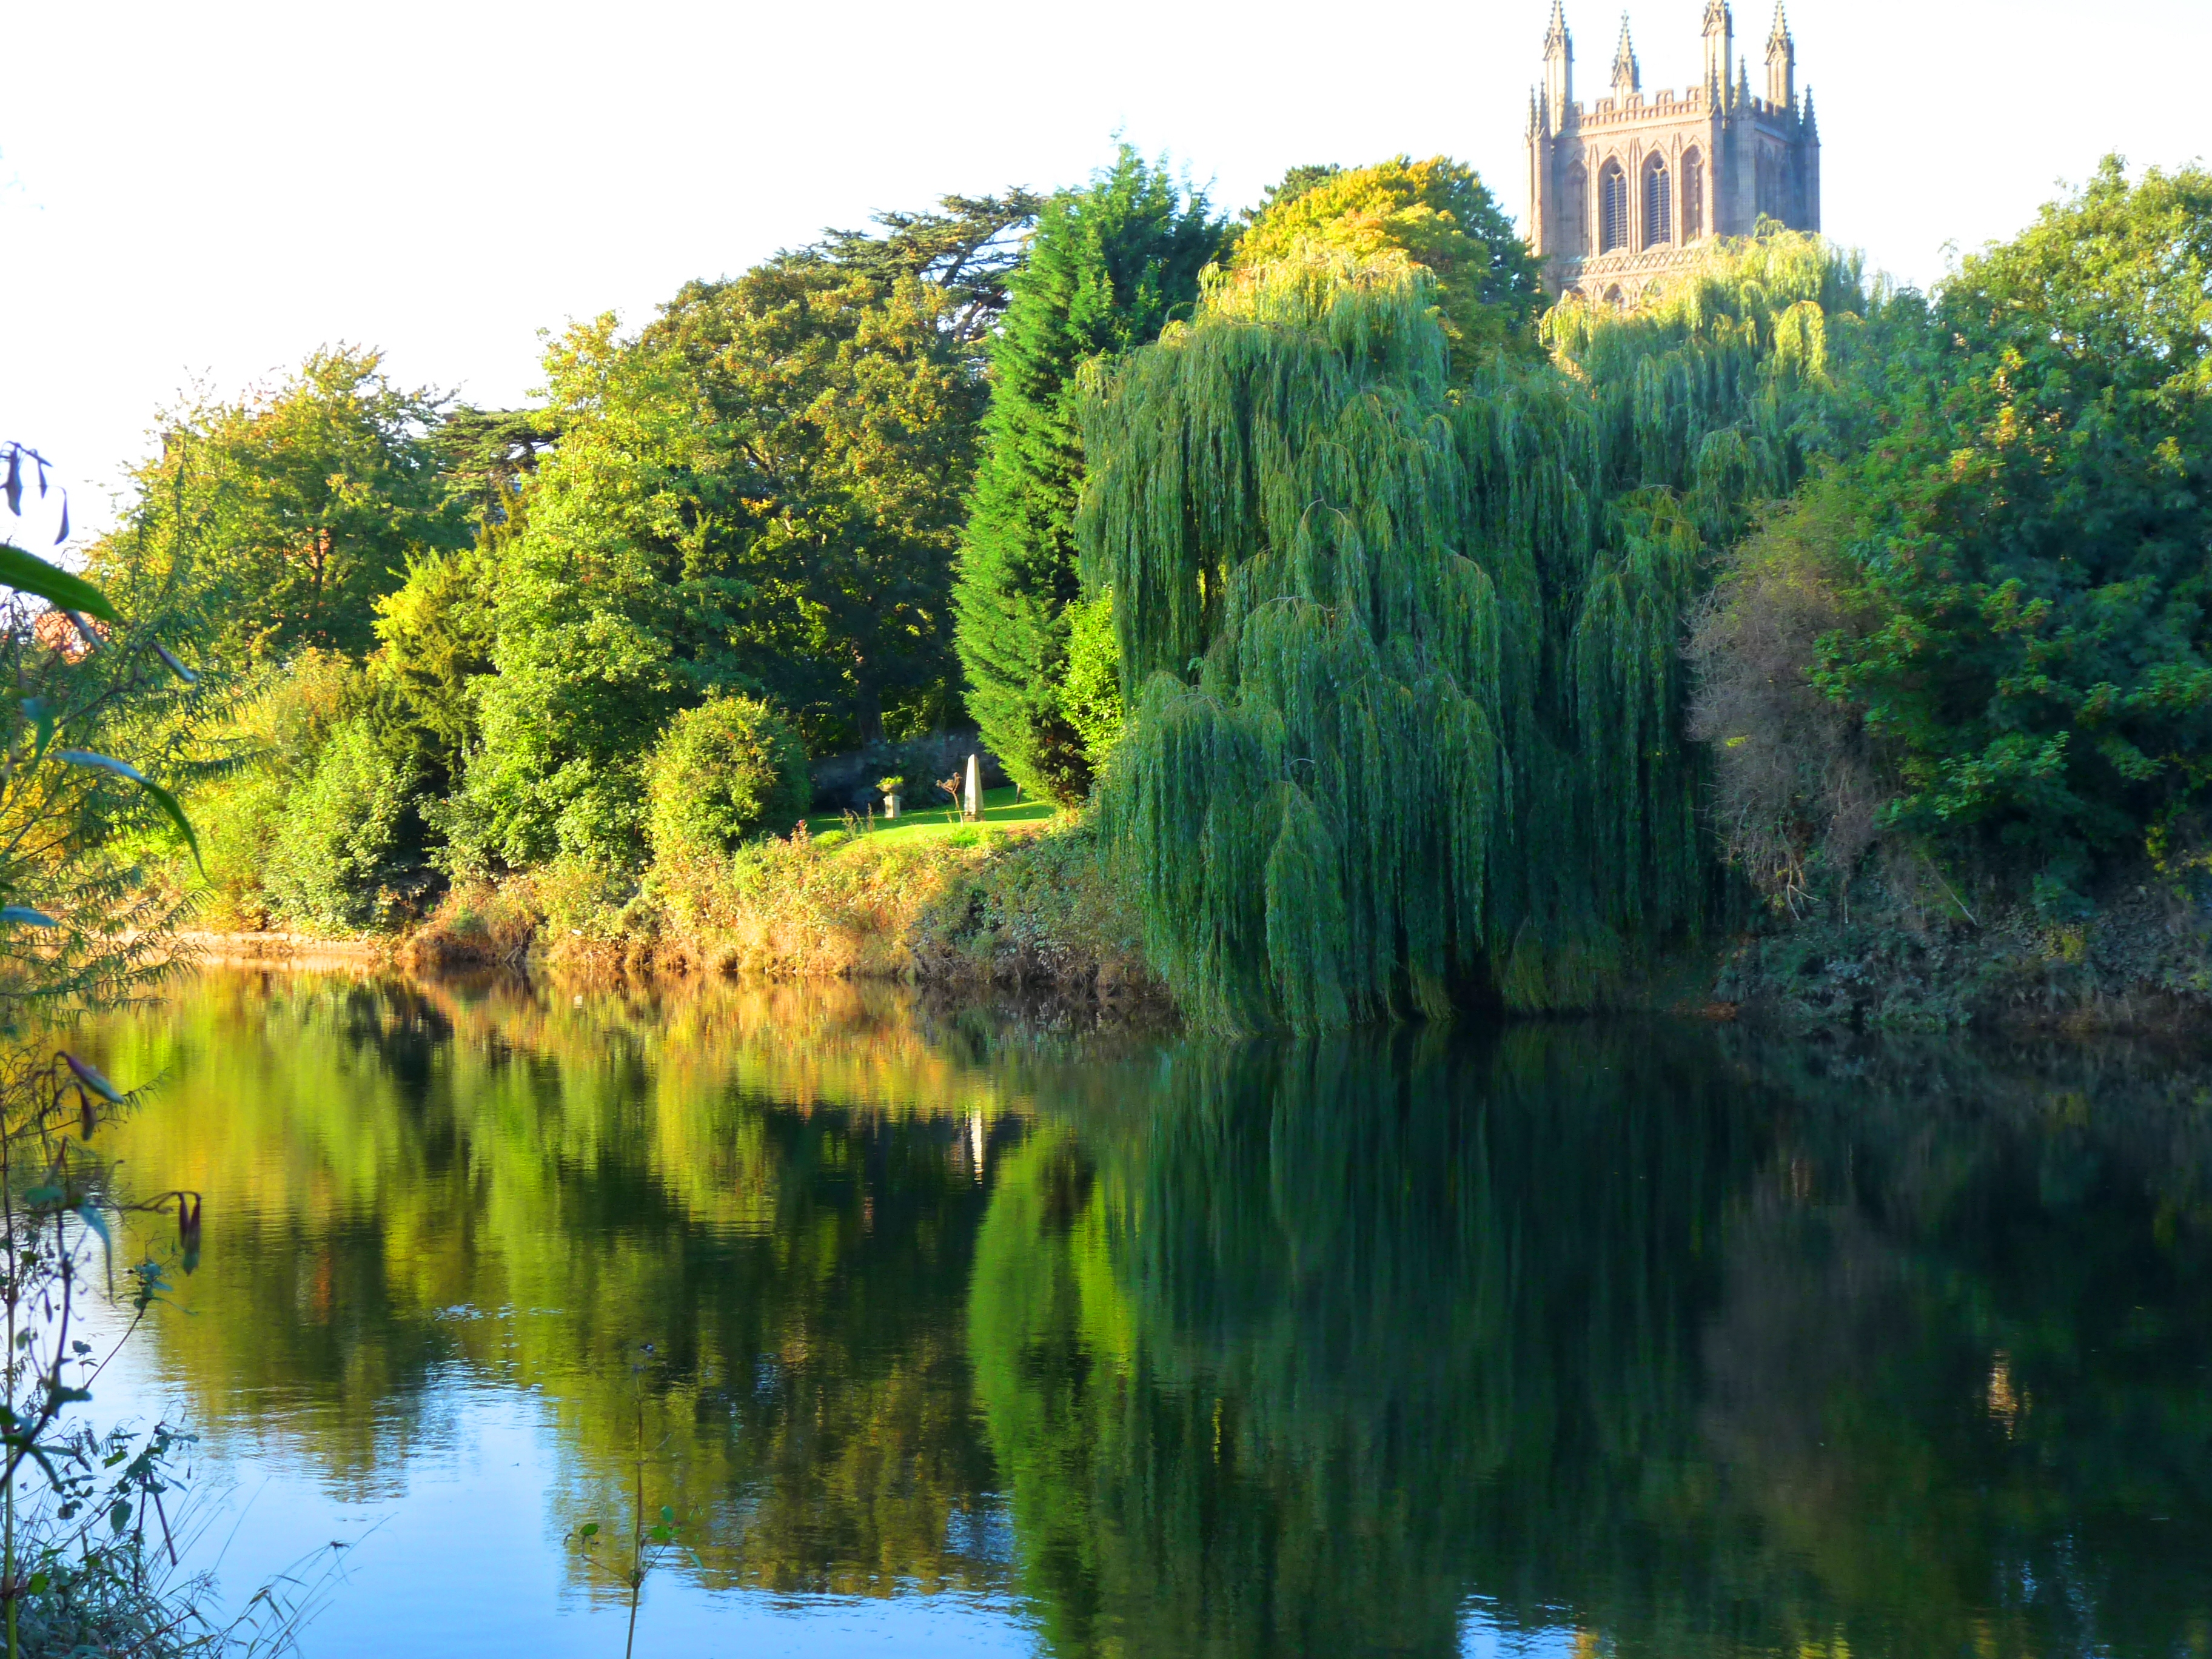
tree, plant, flower, lake, river, pond, reflection, autumn, park, cathedral, reservoir, waterway, reflections, 365, anawesomeshot, riverwye, woody plant